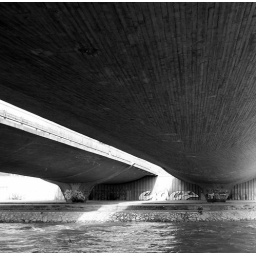
bridge over troubled water (reposted)